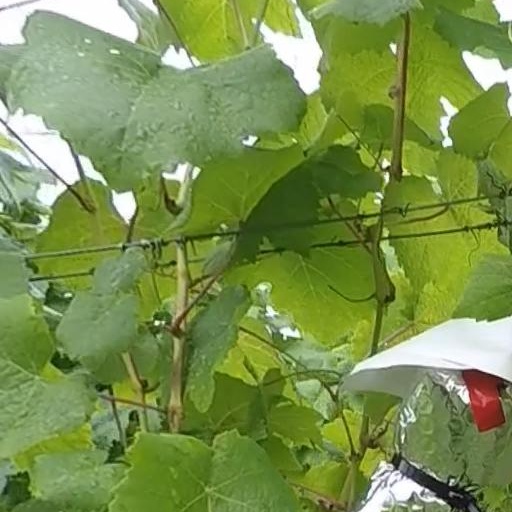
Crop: grape